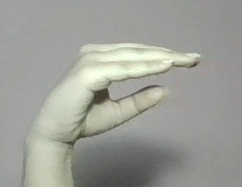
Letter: jeem